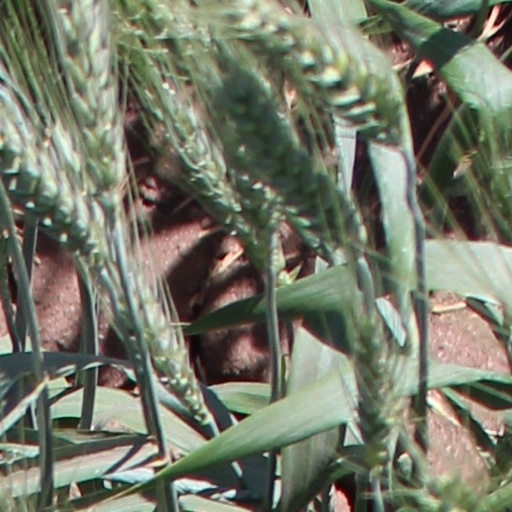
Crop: wheat